Cornelis Ketel

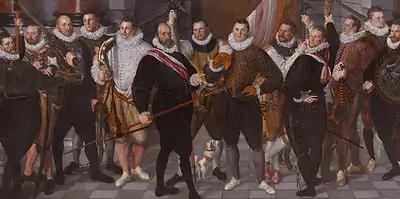
"The Company of Captain Rosecrans" by Cornelis Ketel, 1588. The painting has been trimmed on all sides, especially at the top

Some of Ketel's history paintings are documented in various ways, including a "Democritus" and a "Heraclitus" copied very brilliantly by Rembrandt aged around thirteen, when he was training with Pieter Lastman in Amsterdam. These were perhaps tronies, the Dutch genre of imaginary portraits of mythological or historical persons. A van Mander story describes a peasant trying to explain a Ketel "Danae" to his wife, and getting it confused with an Annunciation.